Bobby Adekanye

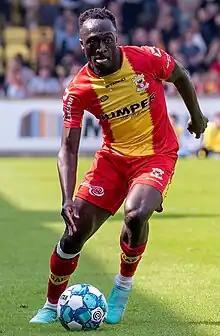
Adekanye with Go Ahead Eagles in 2023

Omobolaji Habeeb "Bobby" Adekanye (born 14 February 1999) is a professional footballer who plays as a forward for Turkish club Amed. Born in Nigeria, Adekanye represents the Netherlands internationally.